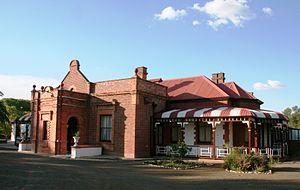
Kimberley est une ville d'Afrique du Sud située à 1 230 mètres d'altitude dans la province du Cap-du-Nord dont elle est le chef-lieu.